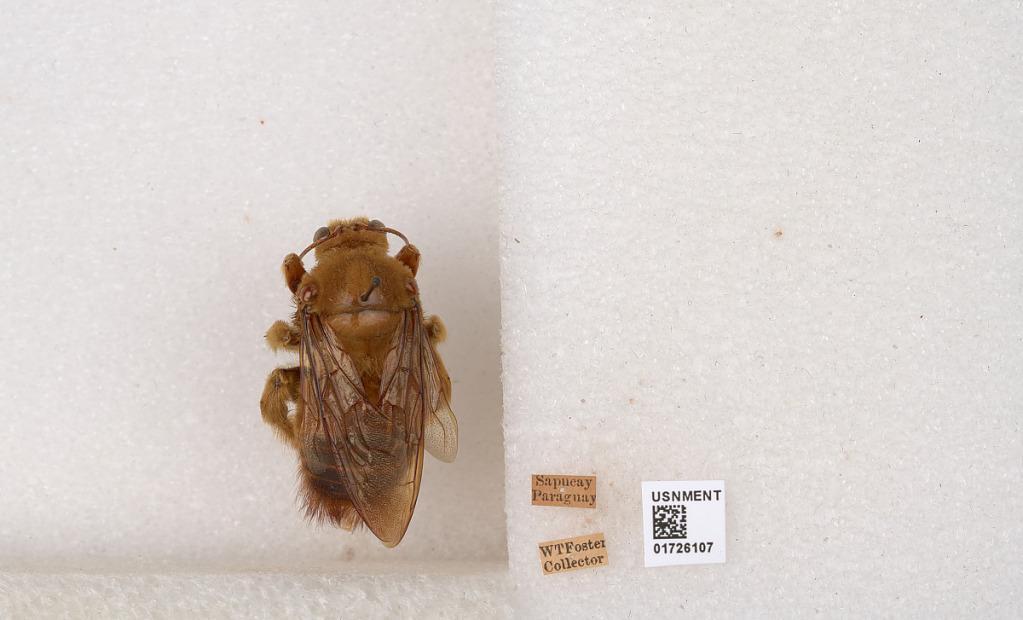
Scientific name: Xylocopa (Neoxylocopa) frontalis (Olivier)
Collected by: W. Foster
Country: Paraguay
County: Sapucai
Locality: Sapucai